Albert Wolff (journalist)

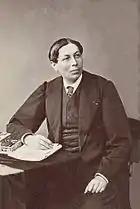
Albert Wolff

Albert Abraham Wolff (31 December 1825, Cologne – 22 December 1891, Paris), was a French writer, dramatist, journalist, and art critic who was born in Germany.